Elbe Urstromtal

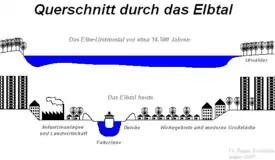
above: ancient, below: current

Extent of the "urstromtal" in and around Hamburg